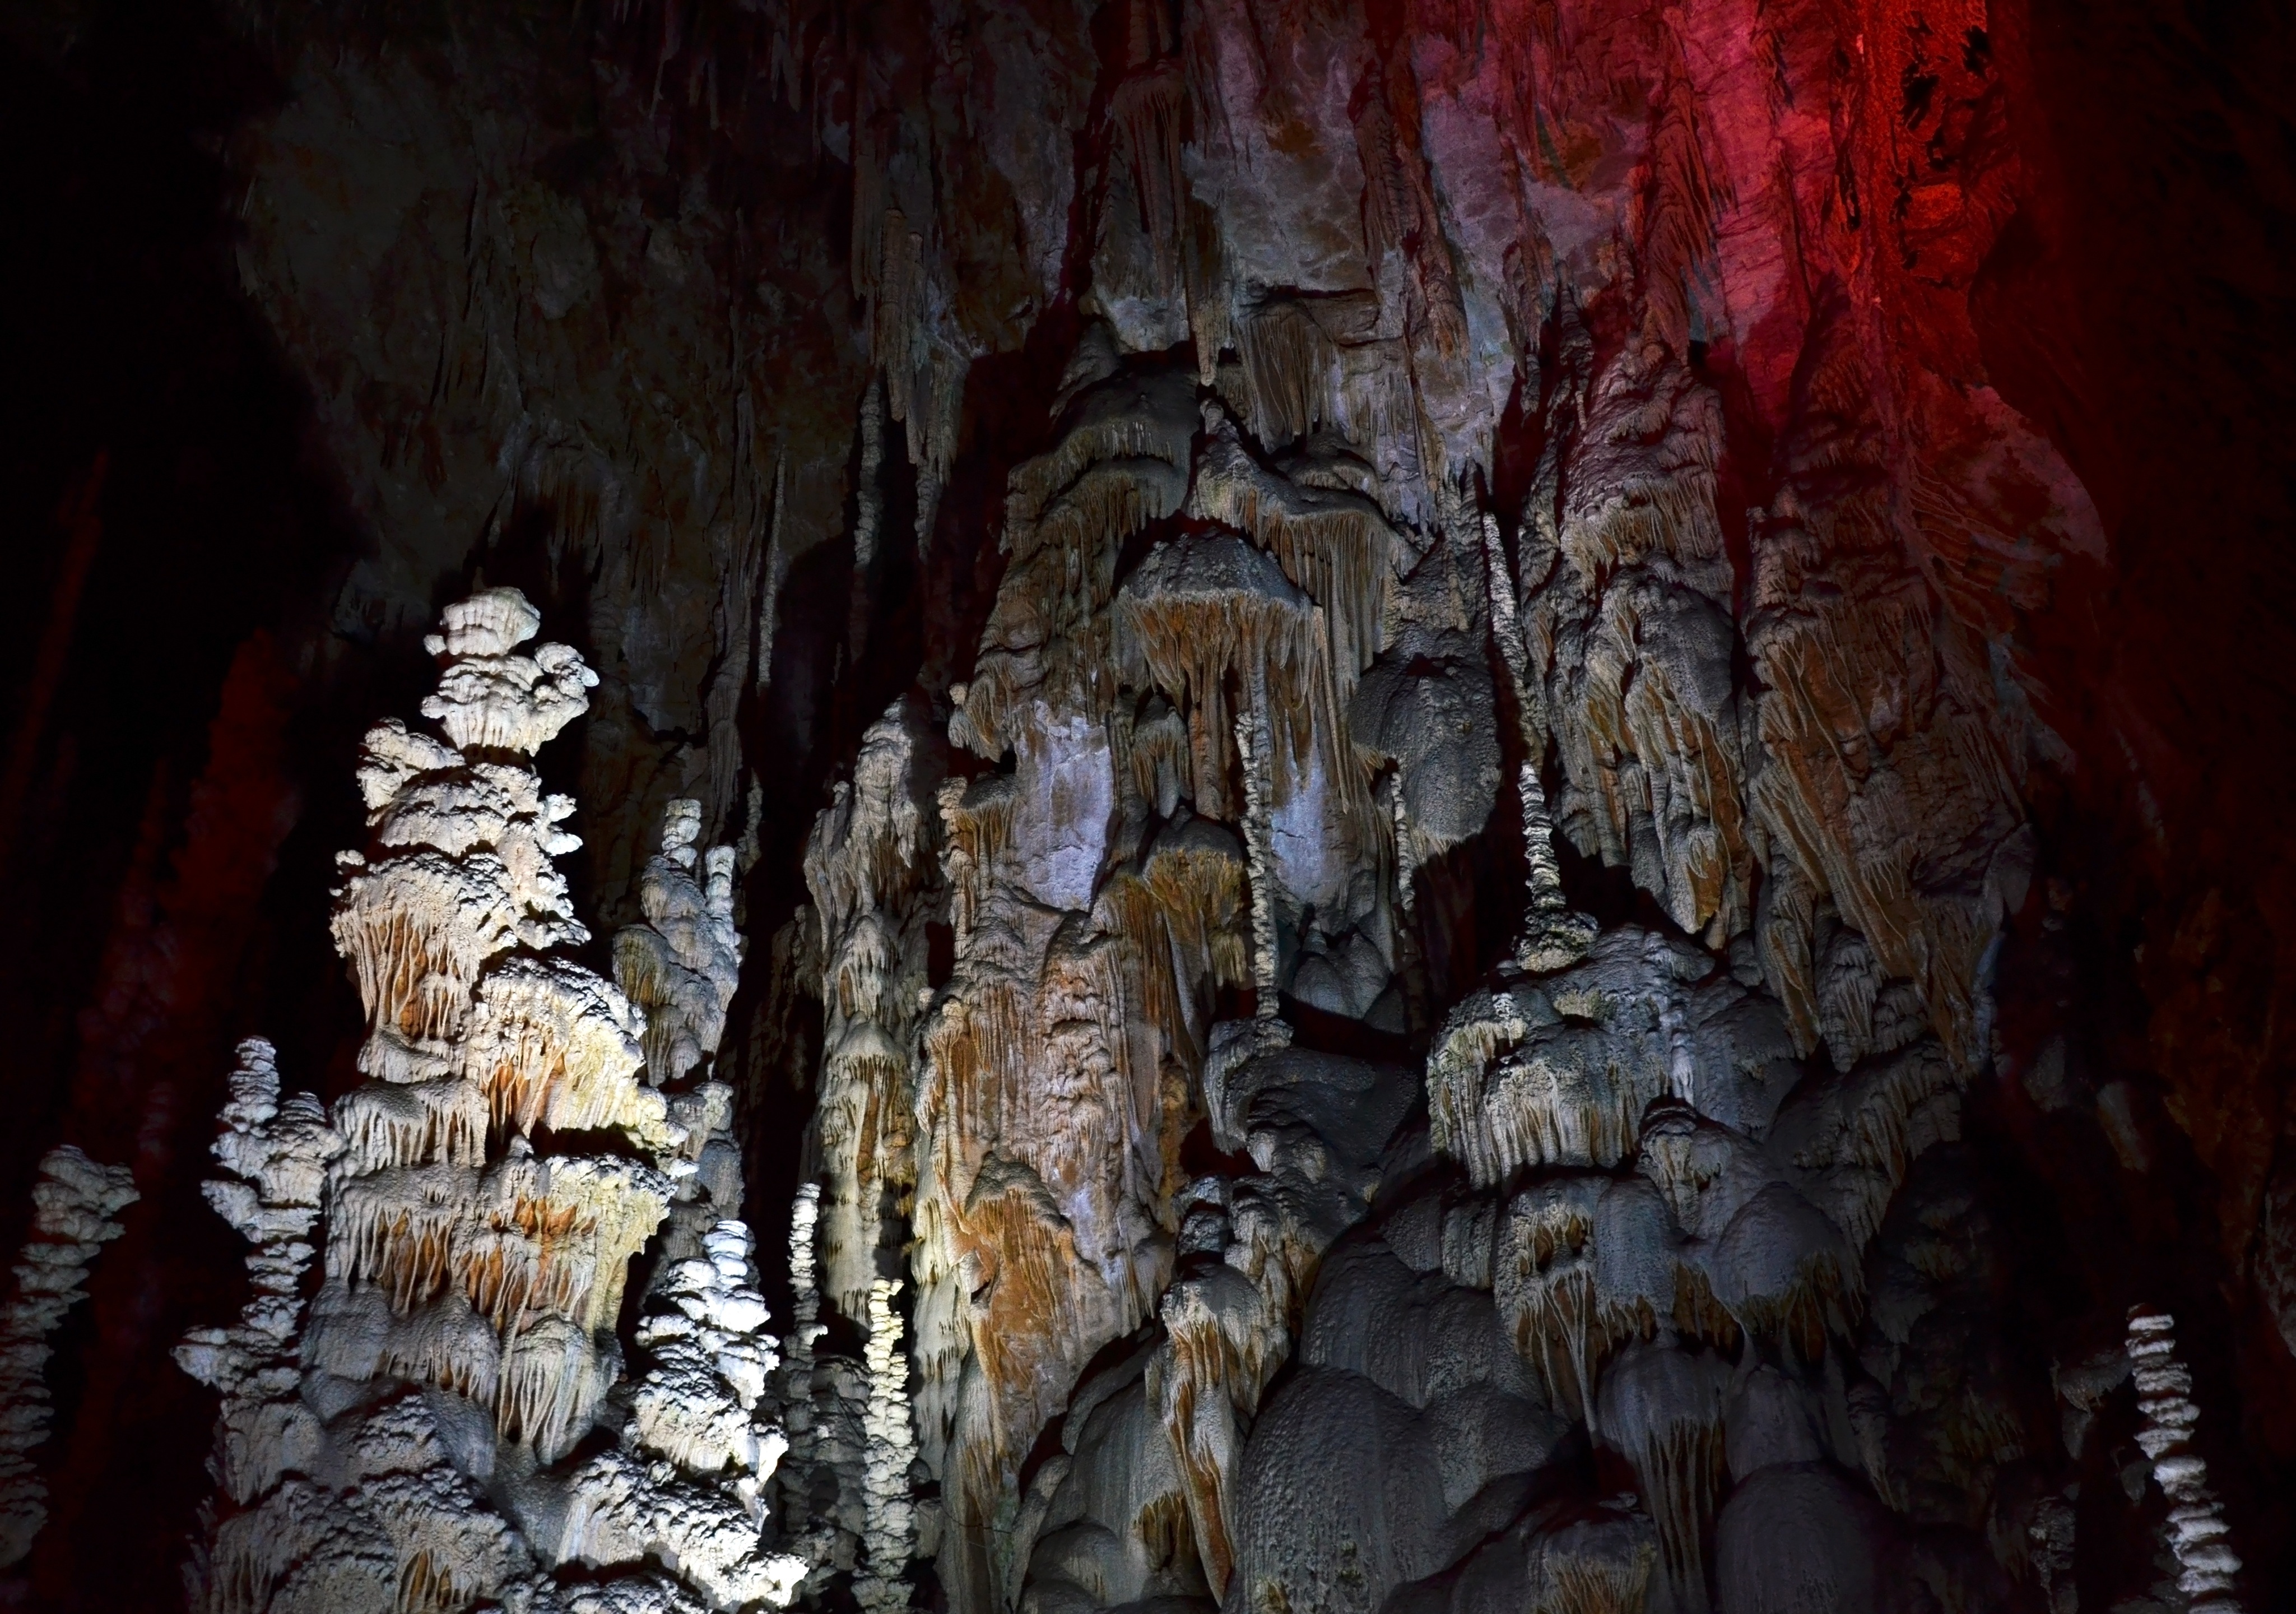
formation, france, cave, illuminated, geology, caving, stalagmite, stalactite, karst, landform, stalagmites, aven armand, cevennes national park, geographical feature, pit cave, speleothem